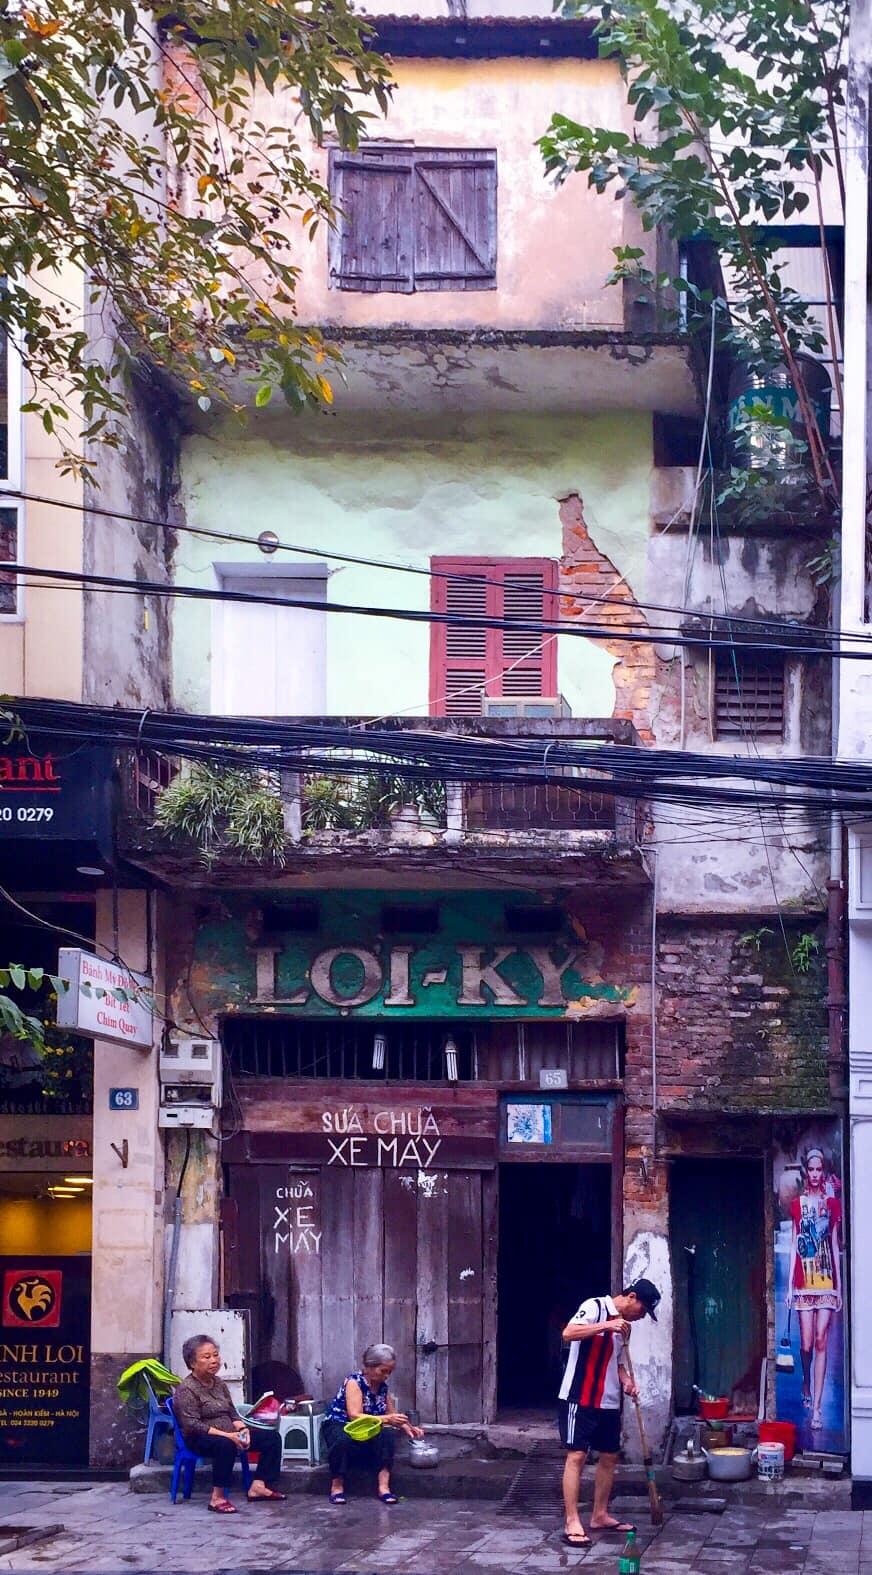
ở phía trước ngôi nhà cũ có sự xuất hiện của một vài người